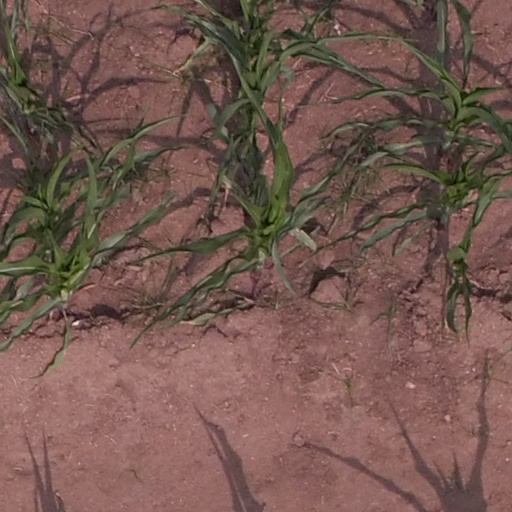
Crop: maize; corn